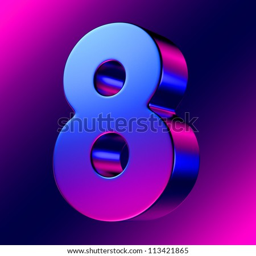
number from blue - magenta solid alphabet .